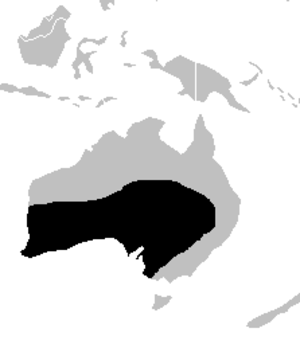
Le dunnart à pieds étroits est une espèce de souris marsupiale vivant en Australie.